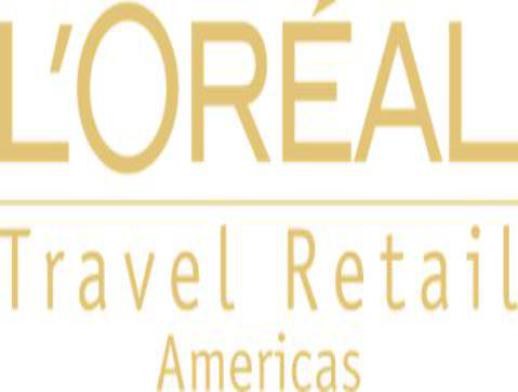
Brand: loreal
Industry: Necessities